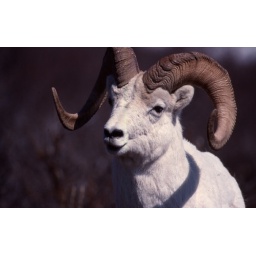
Dall sheep ram - the only wild white sheep in the world. Denali national park Alaska.